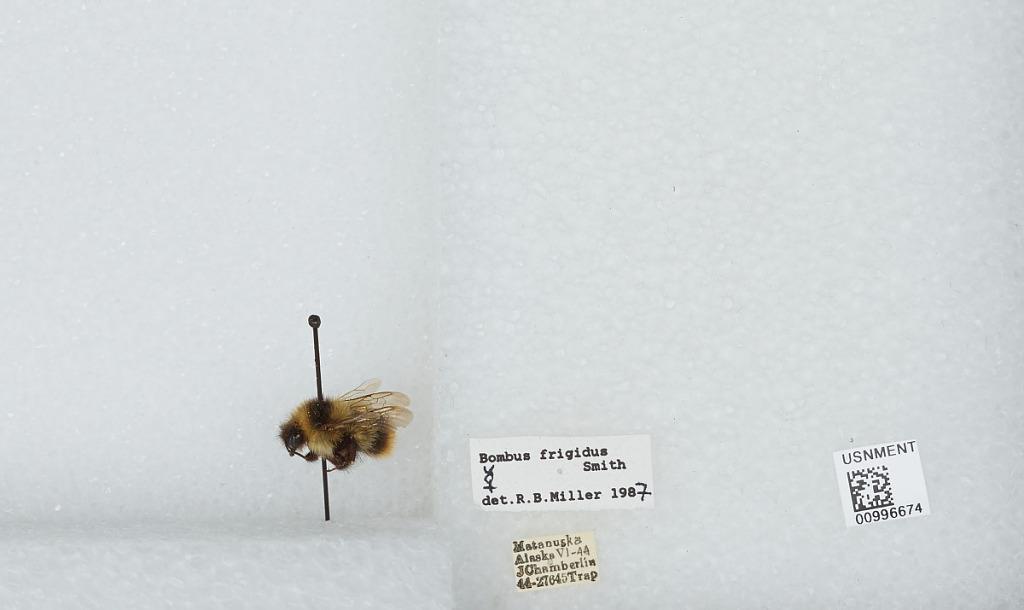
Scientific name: Bombus (Pyrobombus) frigidus Smith
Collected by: J. Chamberlin
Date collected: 1944-6-
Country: United States
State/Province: Alaska
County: Matanuska-Susitna
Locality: Matanuska
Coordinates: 61.38, -150.25
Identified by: Miller, R. B.